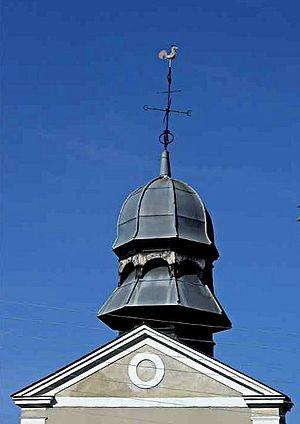
Église Saint-Baudile de Brou-sur-Chantereine avant le ravalement de 2014. Seine-et-Marne, France. Le clocher et le fronton.
L’église Saint Baudile est située à Brou-sur-Chantereine dans le département français de Seine-et-Marne, en région Île-de-France.